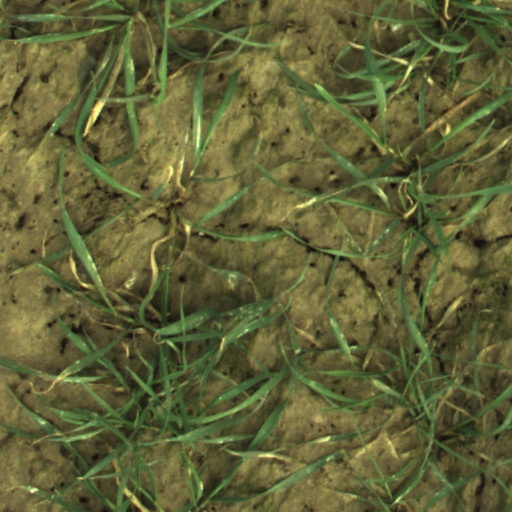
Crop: wheat